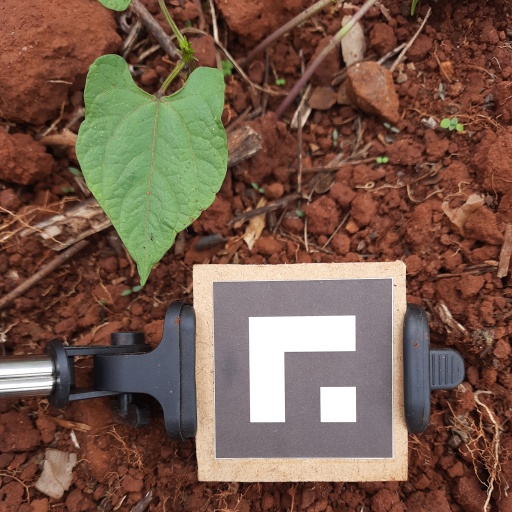
Observations: flat surface, no eating holes, under cloudy sky